Law report

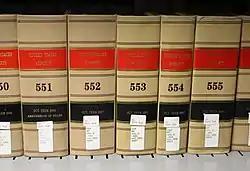
The United States Reports, the official reporter of the Supreme Court of the United States

A ' or ' is a compilation of judicial opinions from a selection of case law decided by courts. These reports serve as published records of judicial decisions that are cited by lawyers and judges for their use as precedent in subsequent cases.